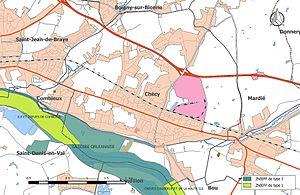
Carte des Zones naturelles d'intérêt écologique faunistique et Floristique (ZNIEFF) de la commune de fr:Chécy.
Chécy est une commune française située dans le département du Loiret en région Centre-Val de Loire.